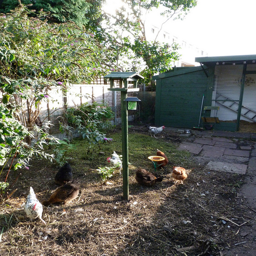
a little bird feeder is in a back yard
a little birdhouse sitting on a pole above some chicken
A bunch of chickens are gathered in someones yard.
there are many chickens that are around a bird house
A group of chickens standing around on top of a grass field.